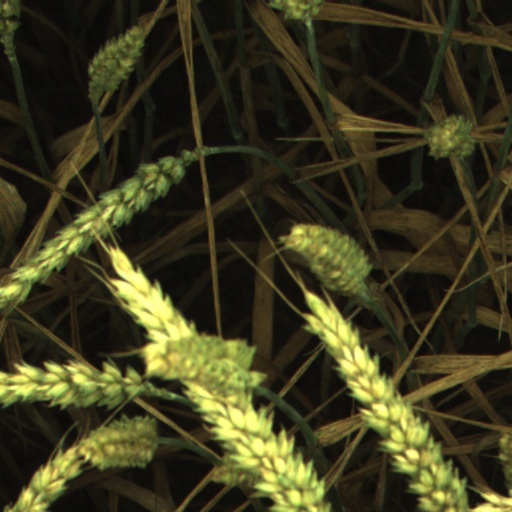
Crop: wheat